Robert H. Phinny

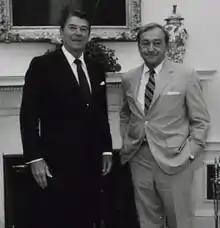
Robert H. Phinny and Ronald Reagan 1982

Robert H. Phinny (1921–2000) is a non-career appointee who served as the American Ambassador Extraordinary and Plenipotentiary to Swaziland from 1982 until 1984.